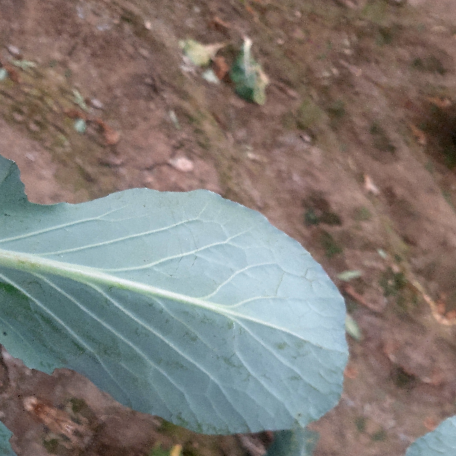
Label: Disease Free